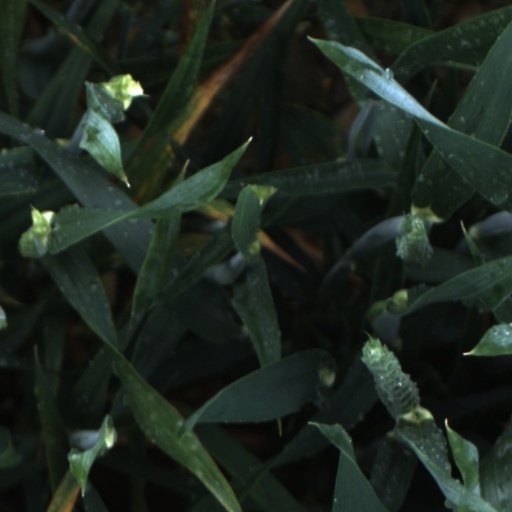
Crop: wheat